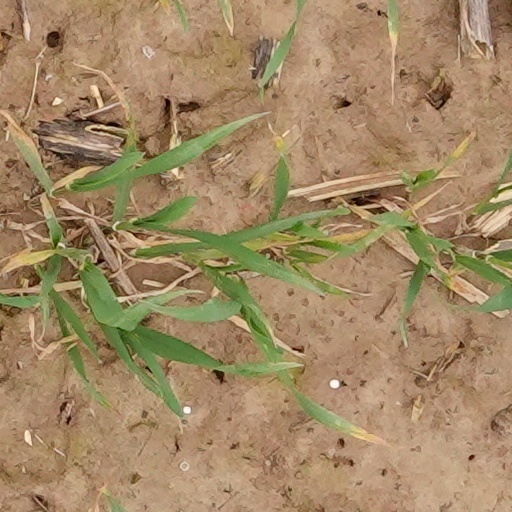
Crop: wheat